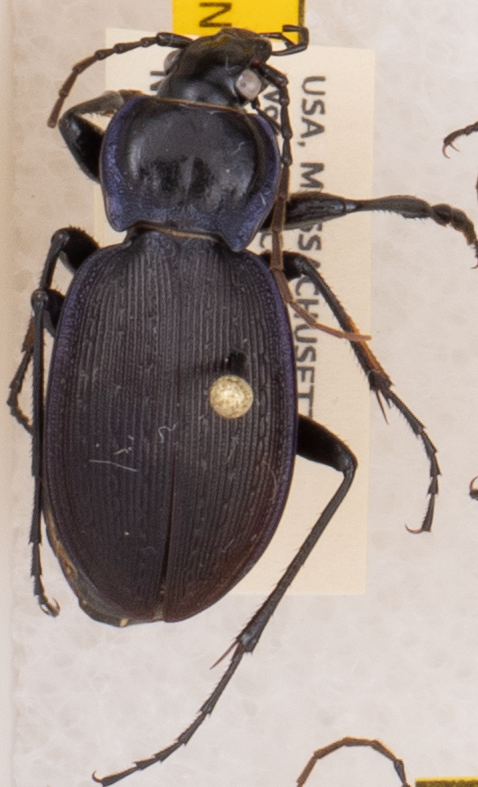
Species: Carabus goryi
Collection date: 2019-07-30
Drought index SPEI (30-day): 0.71
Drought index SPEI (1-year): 2.09
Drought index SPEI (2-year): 2.09